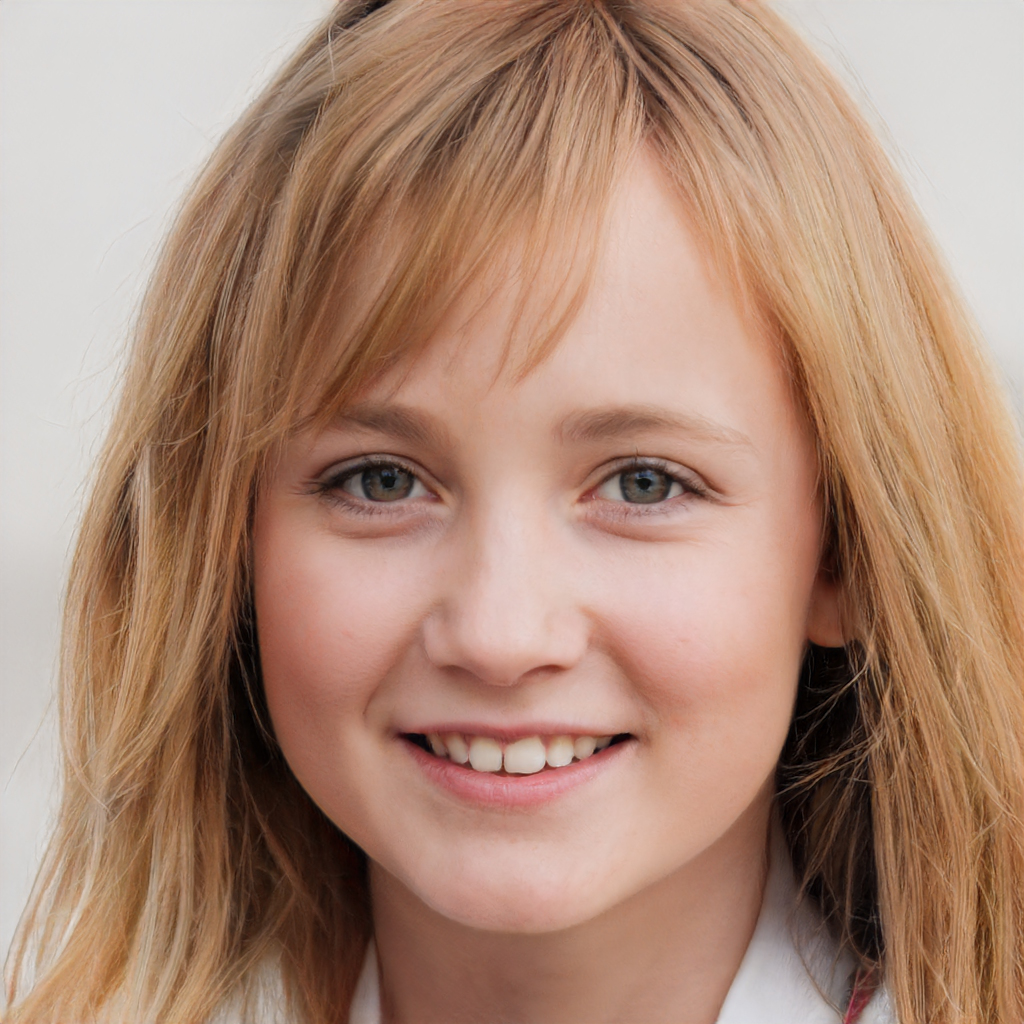
Gender: Female